Ferdinand Habsburg (racing driver)

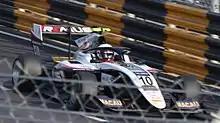
Habsburg at 2019 Macau Grand Prix

He returned to the series in 2018 with Carlin, this time partnering Jehan Daruvala, Sacha Fenestraz, Nikita Troitskiy and Ameya Vaidyanathan. However, Habsburg was unable to find the form from the previous year, scoring just a lone podium at Misano and finishing 13th in the championship.